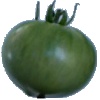
Label: Tomato not Ripened 1